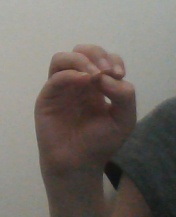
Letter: ha